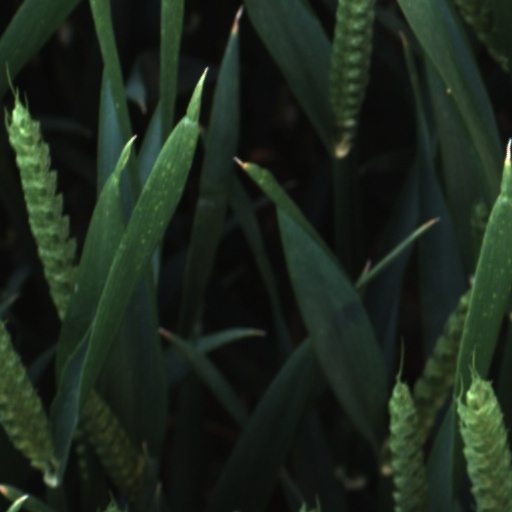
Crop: wheat